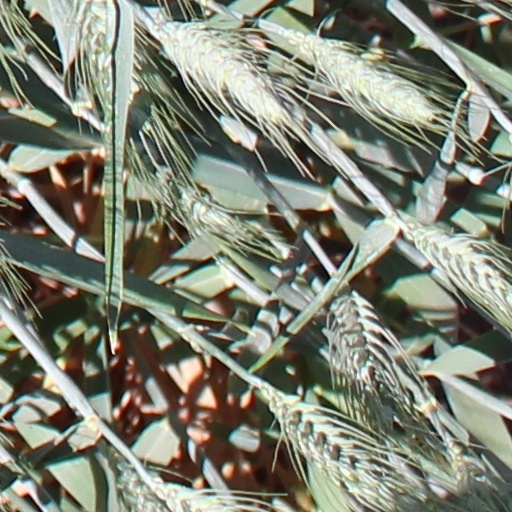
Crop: wheat